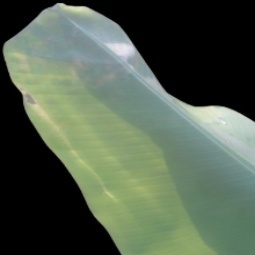
Label: Zinc